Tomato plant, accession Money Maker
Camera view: vertical (180 deg); turntable rotation: 30 degrees
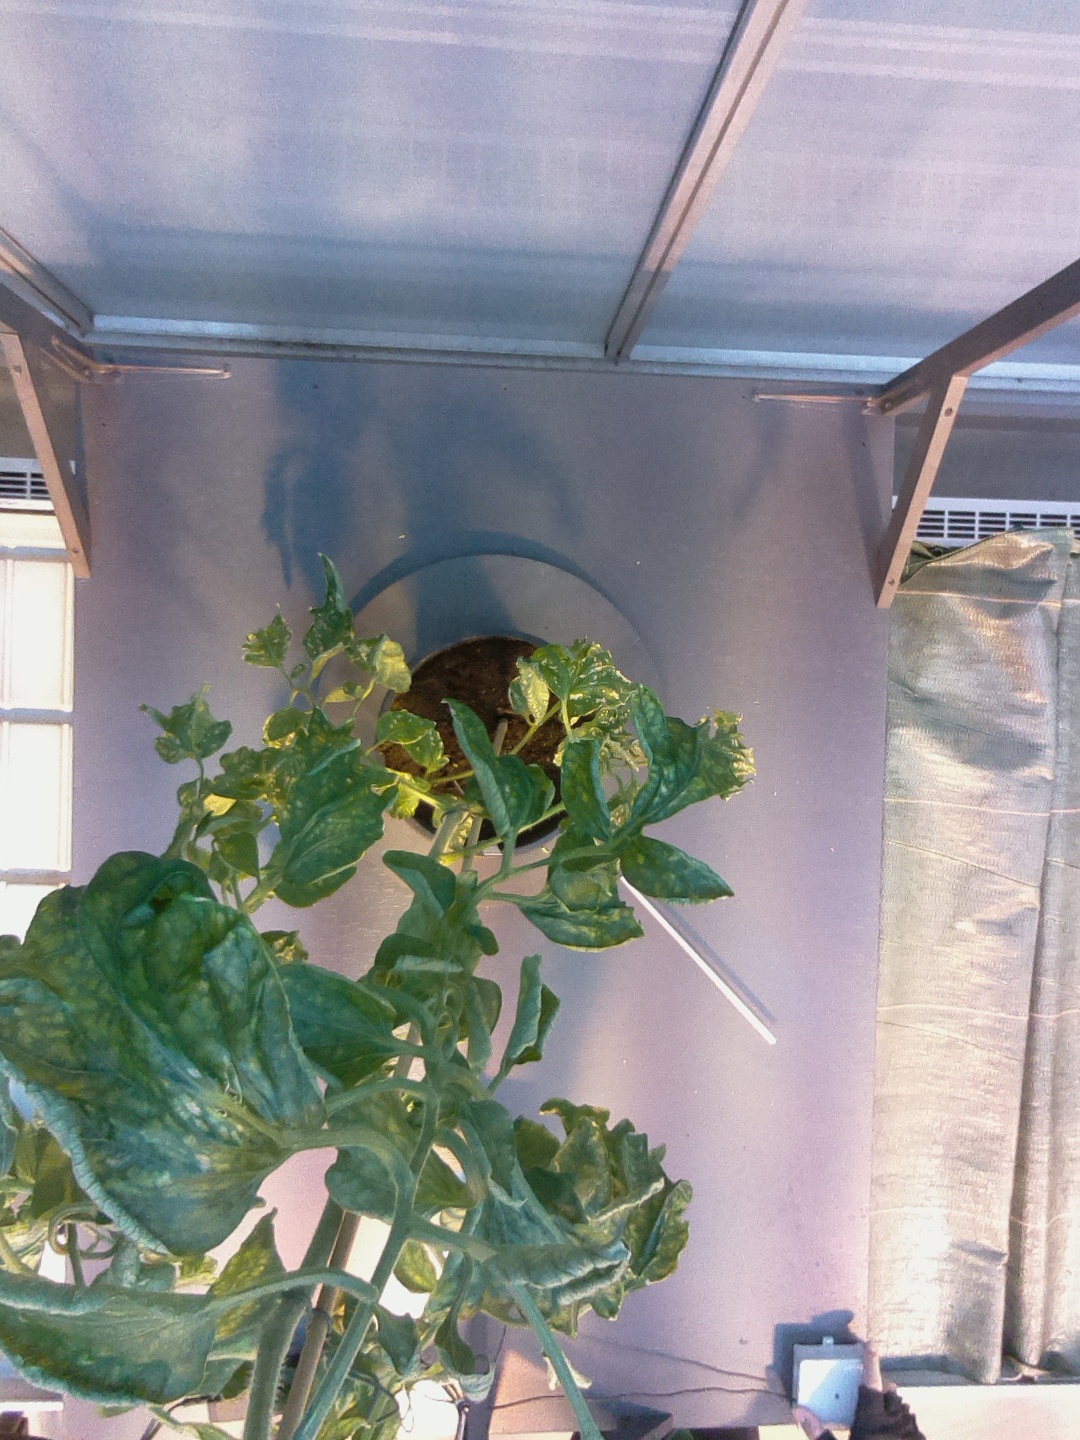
BBCH growth stage 52: 2 inflorescences visible